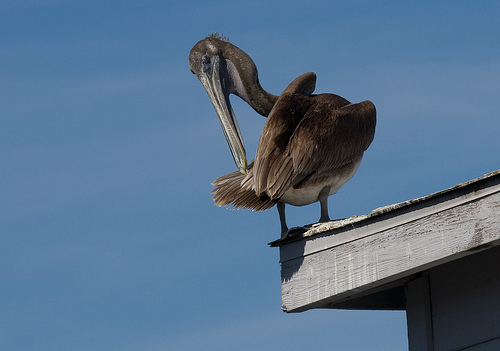
brown bird with very long neck and long flat beak.
this bird is nearly all gray with a long narrow bill.
the bird has a very long and slender black bill as well as a long throat, it's overall body color is black.
a large grey bird with a long grey bill, it has a white belly.
this brown bird has a very long neck and a long bill to match.
this large brown bird has a long neck and a long black beak.
this dull colored bird is brown all over, has large wings and a long large bill.
this is a grey bird with a very long bill.
this bird has a brown crown, brown primaries, and a brown belly.
this is a large, brown bird with a white underbelly and a very long black bill.
Species: Brown Pelican